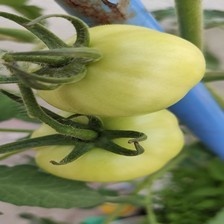
Label: tomato